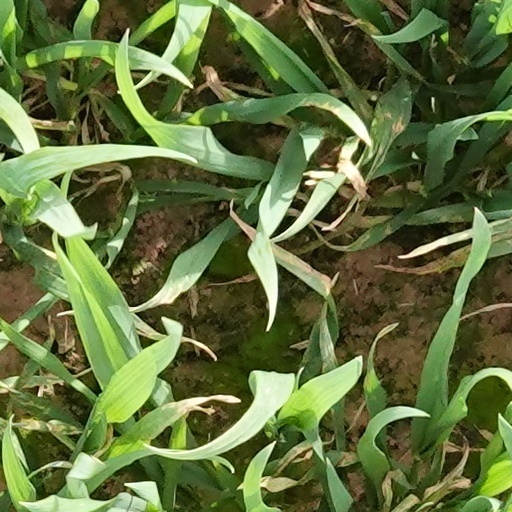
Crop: wheat